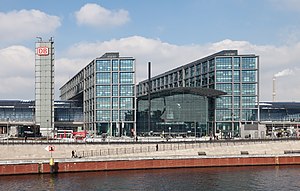
Berlin Hauptbahnhof
Berlin Hauptbahnhof.
Berlin Hauptbahnhof er Berlins hovedbanegård. Den betjener dagligt 350.000 passagerer og 1.100 tog. Banegården, som er opført hvor tidligere Lehrter Bahnhof lå, blev indviet 26. maj 2006.